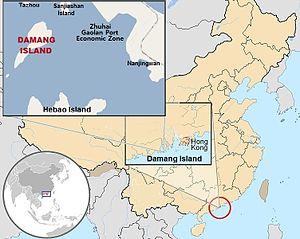
Carte de l'ile de Hebao